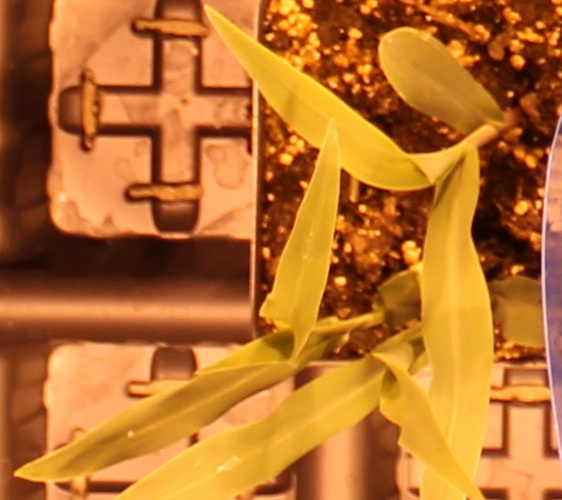
Label: Corn